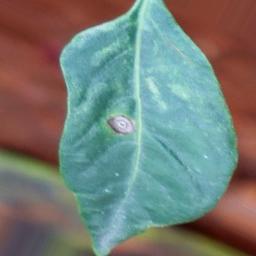
Label: cercospora